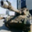
Label: tank